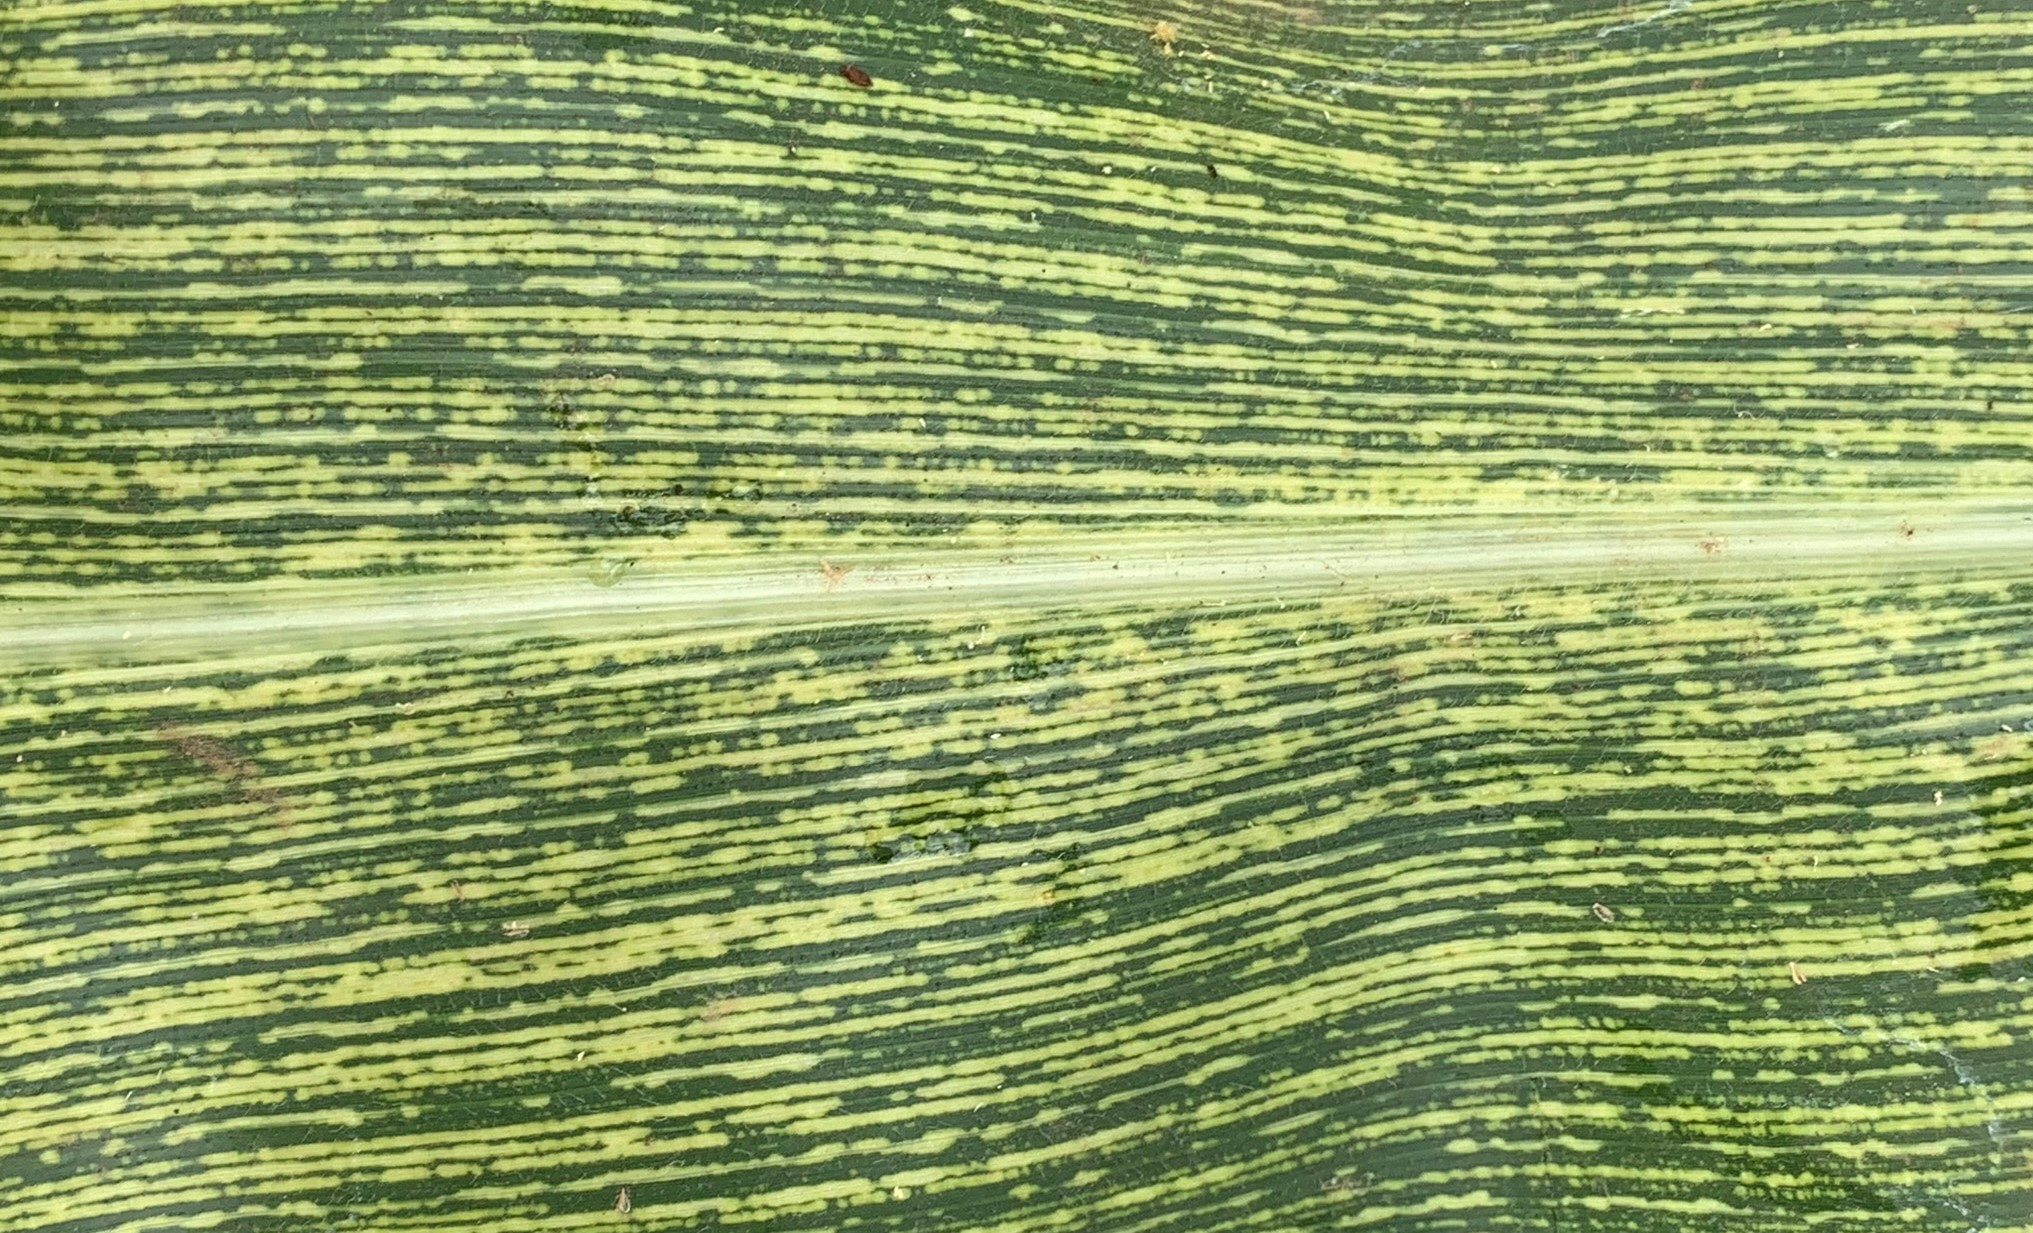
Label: MSV